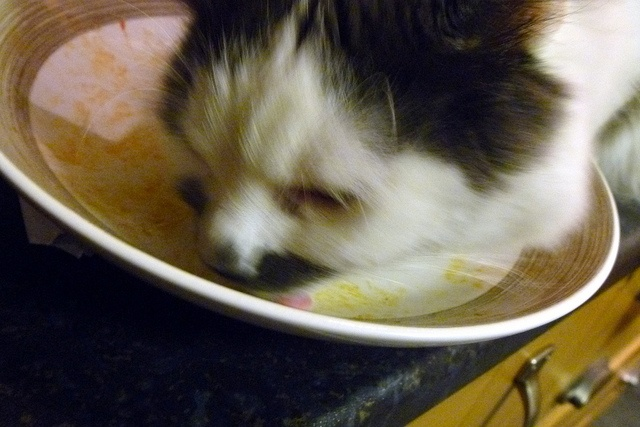
A cat in licking a plate that is on the counter
A cat licking a bowl clean on the counter.
A cat drinking from a small bowl, that appears to be empty.
A cat licking up food off the top of a plate.
A small cat eating from a ceramic bowl.